Asian and Pacific theatre of World War I

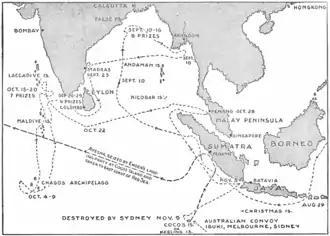
The cruise of the "Emden"

SMS "Emden" was left behind by Admiral Graf Maximilian von Spee when he began his retreat across the Pacific. The ship won the Battle of Penang, in which the Germans sank a Russian cruiser and a French destroyer. "Emden" also harried merchant vessels of the Allies and destroyed over thirty of them. She went on and bombarded Madras, India, causing damage to British oil tanks and sinking an Allied merchant ship. The attack caused widespread panic in the city and thousands of people fled from the coast, fearing that the Germans may have begun an invasion of India as a whole.